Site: brandenburg
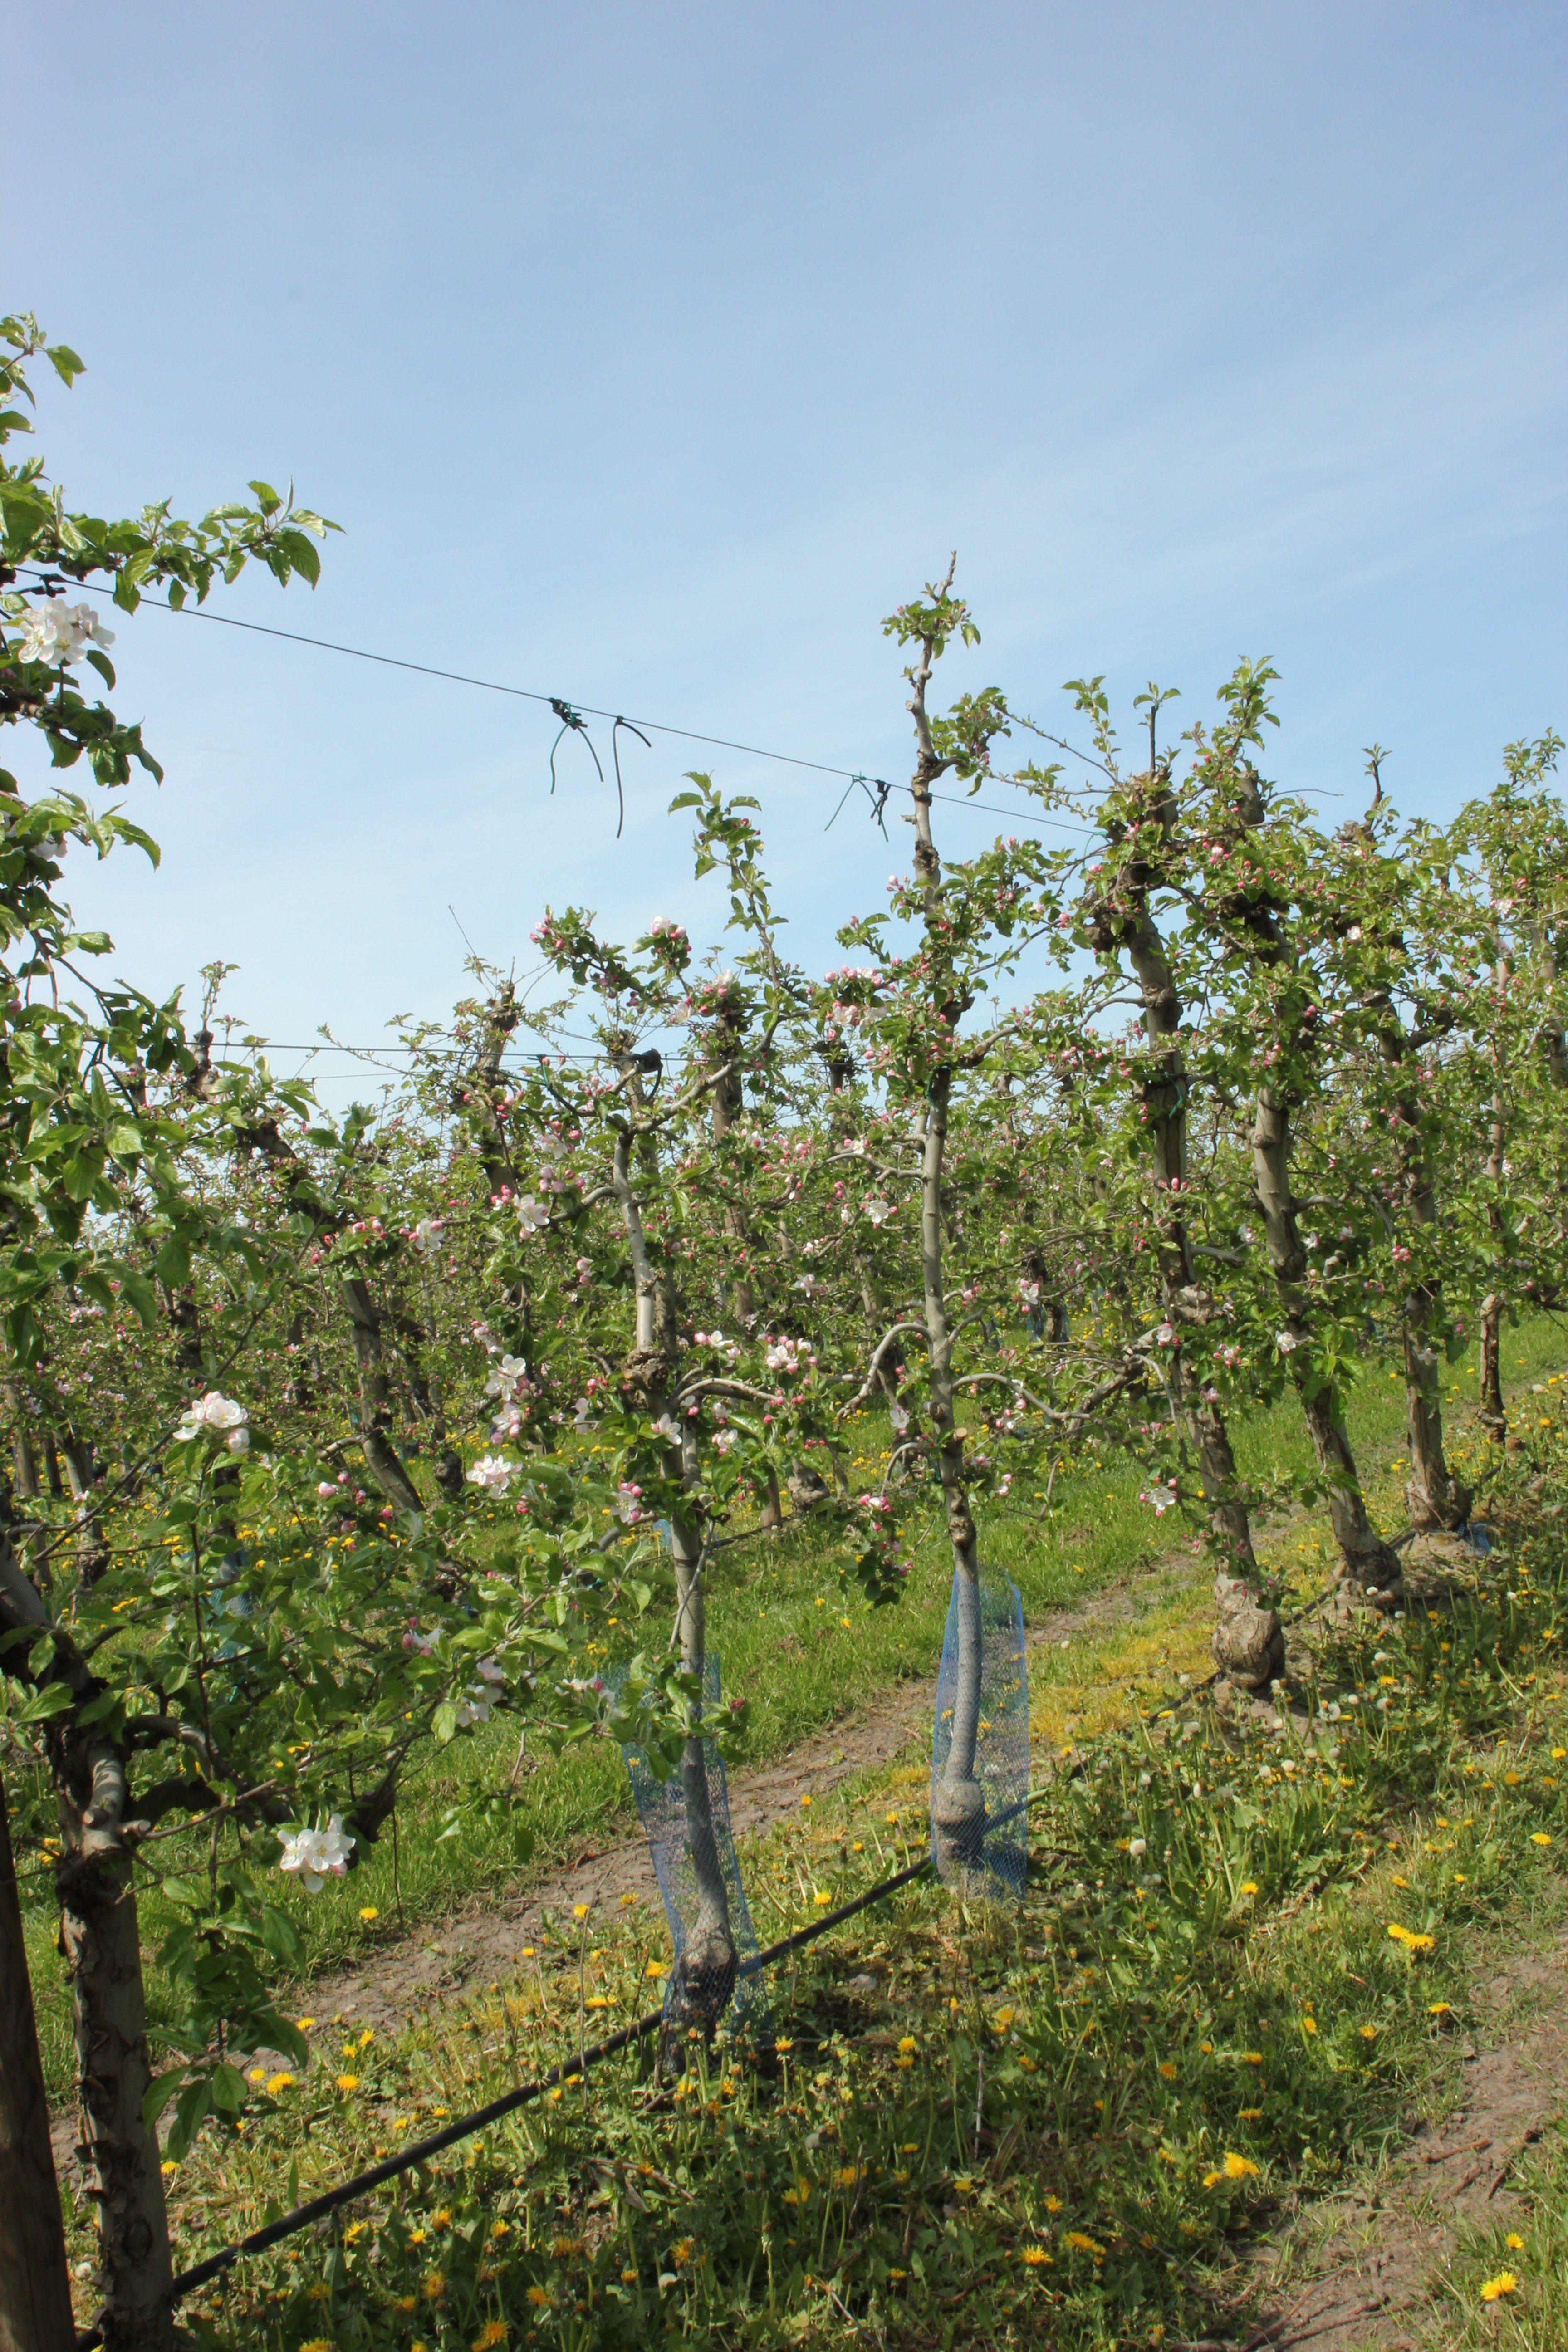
Growth stage (BBCH 60): Flowering